Joseph Jenkins House

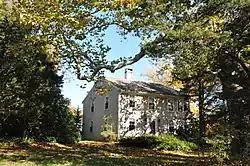

The Joseph Jenkins House stands as a historic landmark in Barnstable, Massachusetts. Constructed around 1750 by Joseph Jenkins, this 2+1⁄2-story wood-frame house serves as a testament to the early history of West Barnstable. Characterized by its well-preserved structure, the house features four bays in width, an off-center chimney, and an entryway. The main entrance is adorned with plain trim, complemented by a transom window and a triangular pediment. Throughout the 19th century, the property remained in the ownership of the Jenkins family.